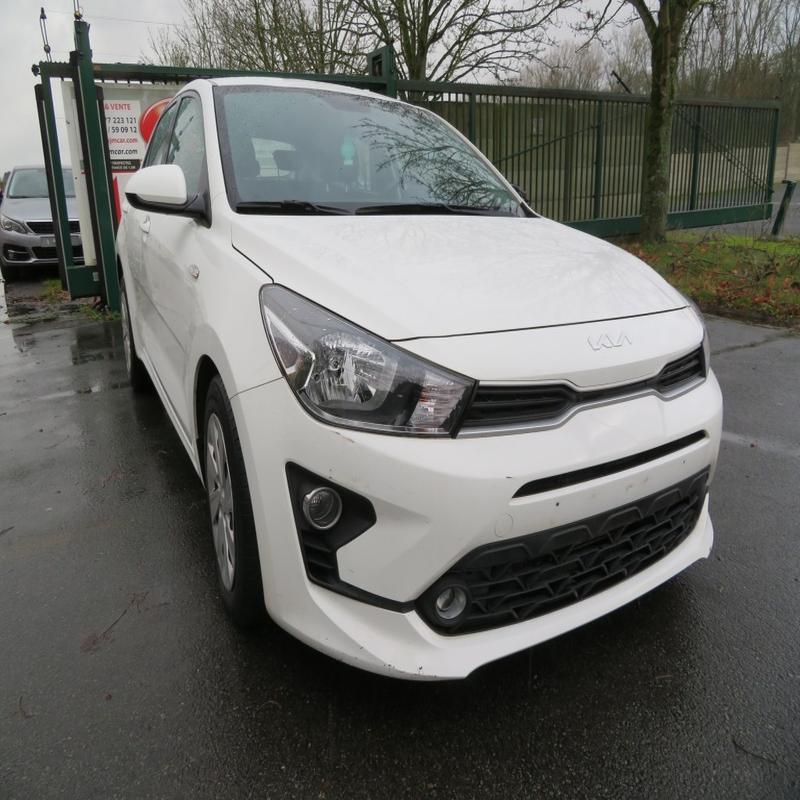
Aucun dommage détecté.
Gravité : aucun